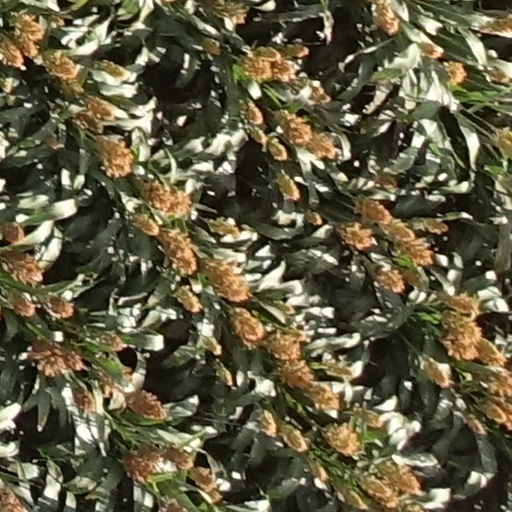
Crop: sorghum